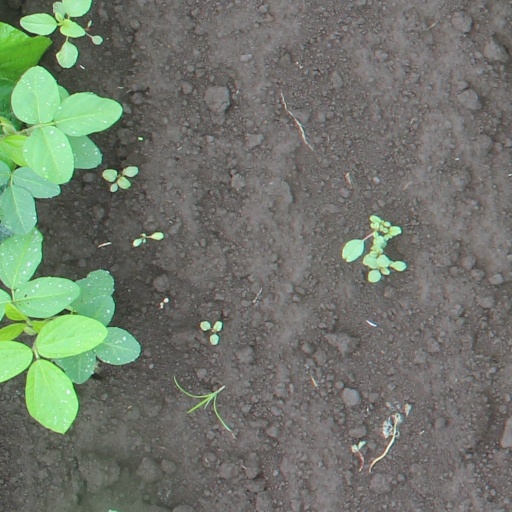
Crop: soybean